Sara Rietti

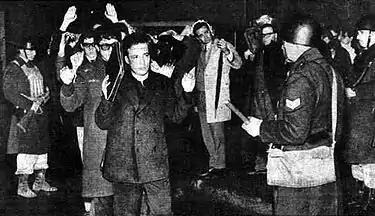
Night of the Long Canes, 29 July 1966

Rietti worked as a researcher at various Argentine universities and state agencies including the Department of Inorganic Chemistry and Physicochemistry at the University of Buenos Aires between 1955 and 1956. She was also a member of the board of directors of the Faculty of Exact and Natural Sciences of the University of Buenos Aires (UBA), where she witnessed the country's security forces breaking into the university during the events known as the Night of the Long Canes on 29 July 1966.